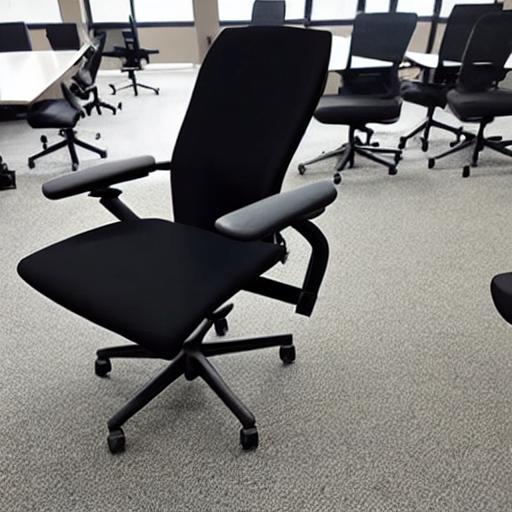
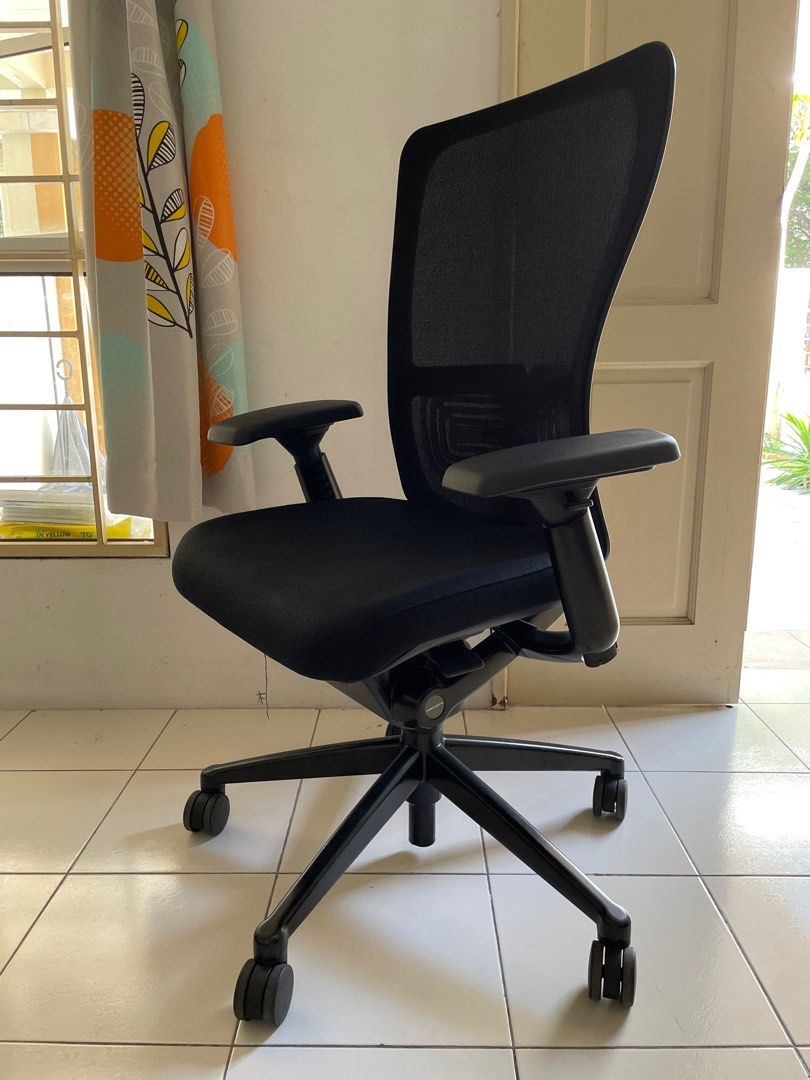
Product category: items_chair
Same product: no